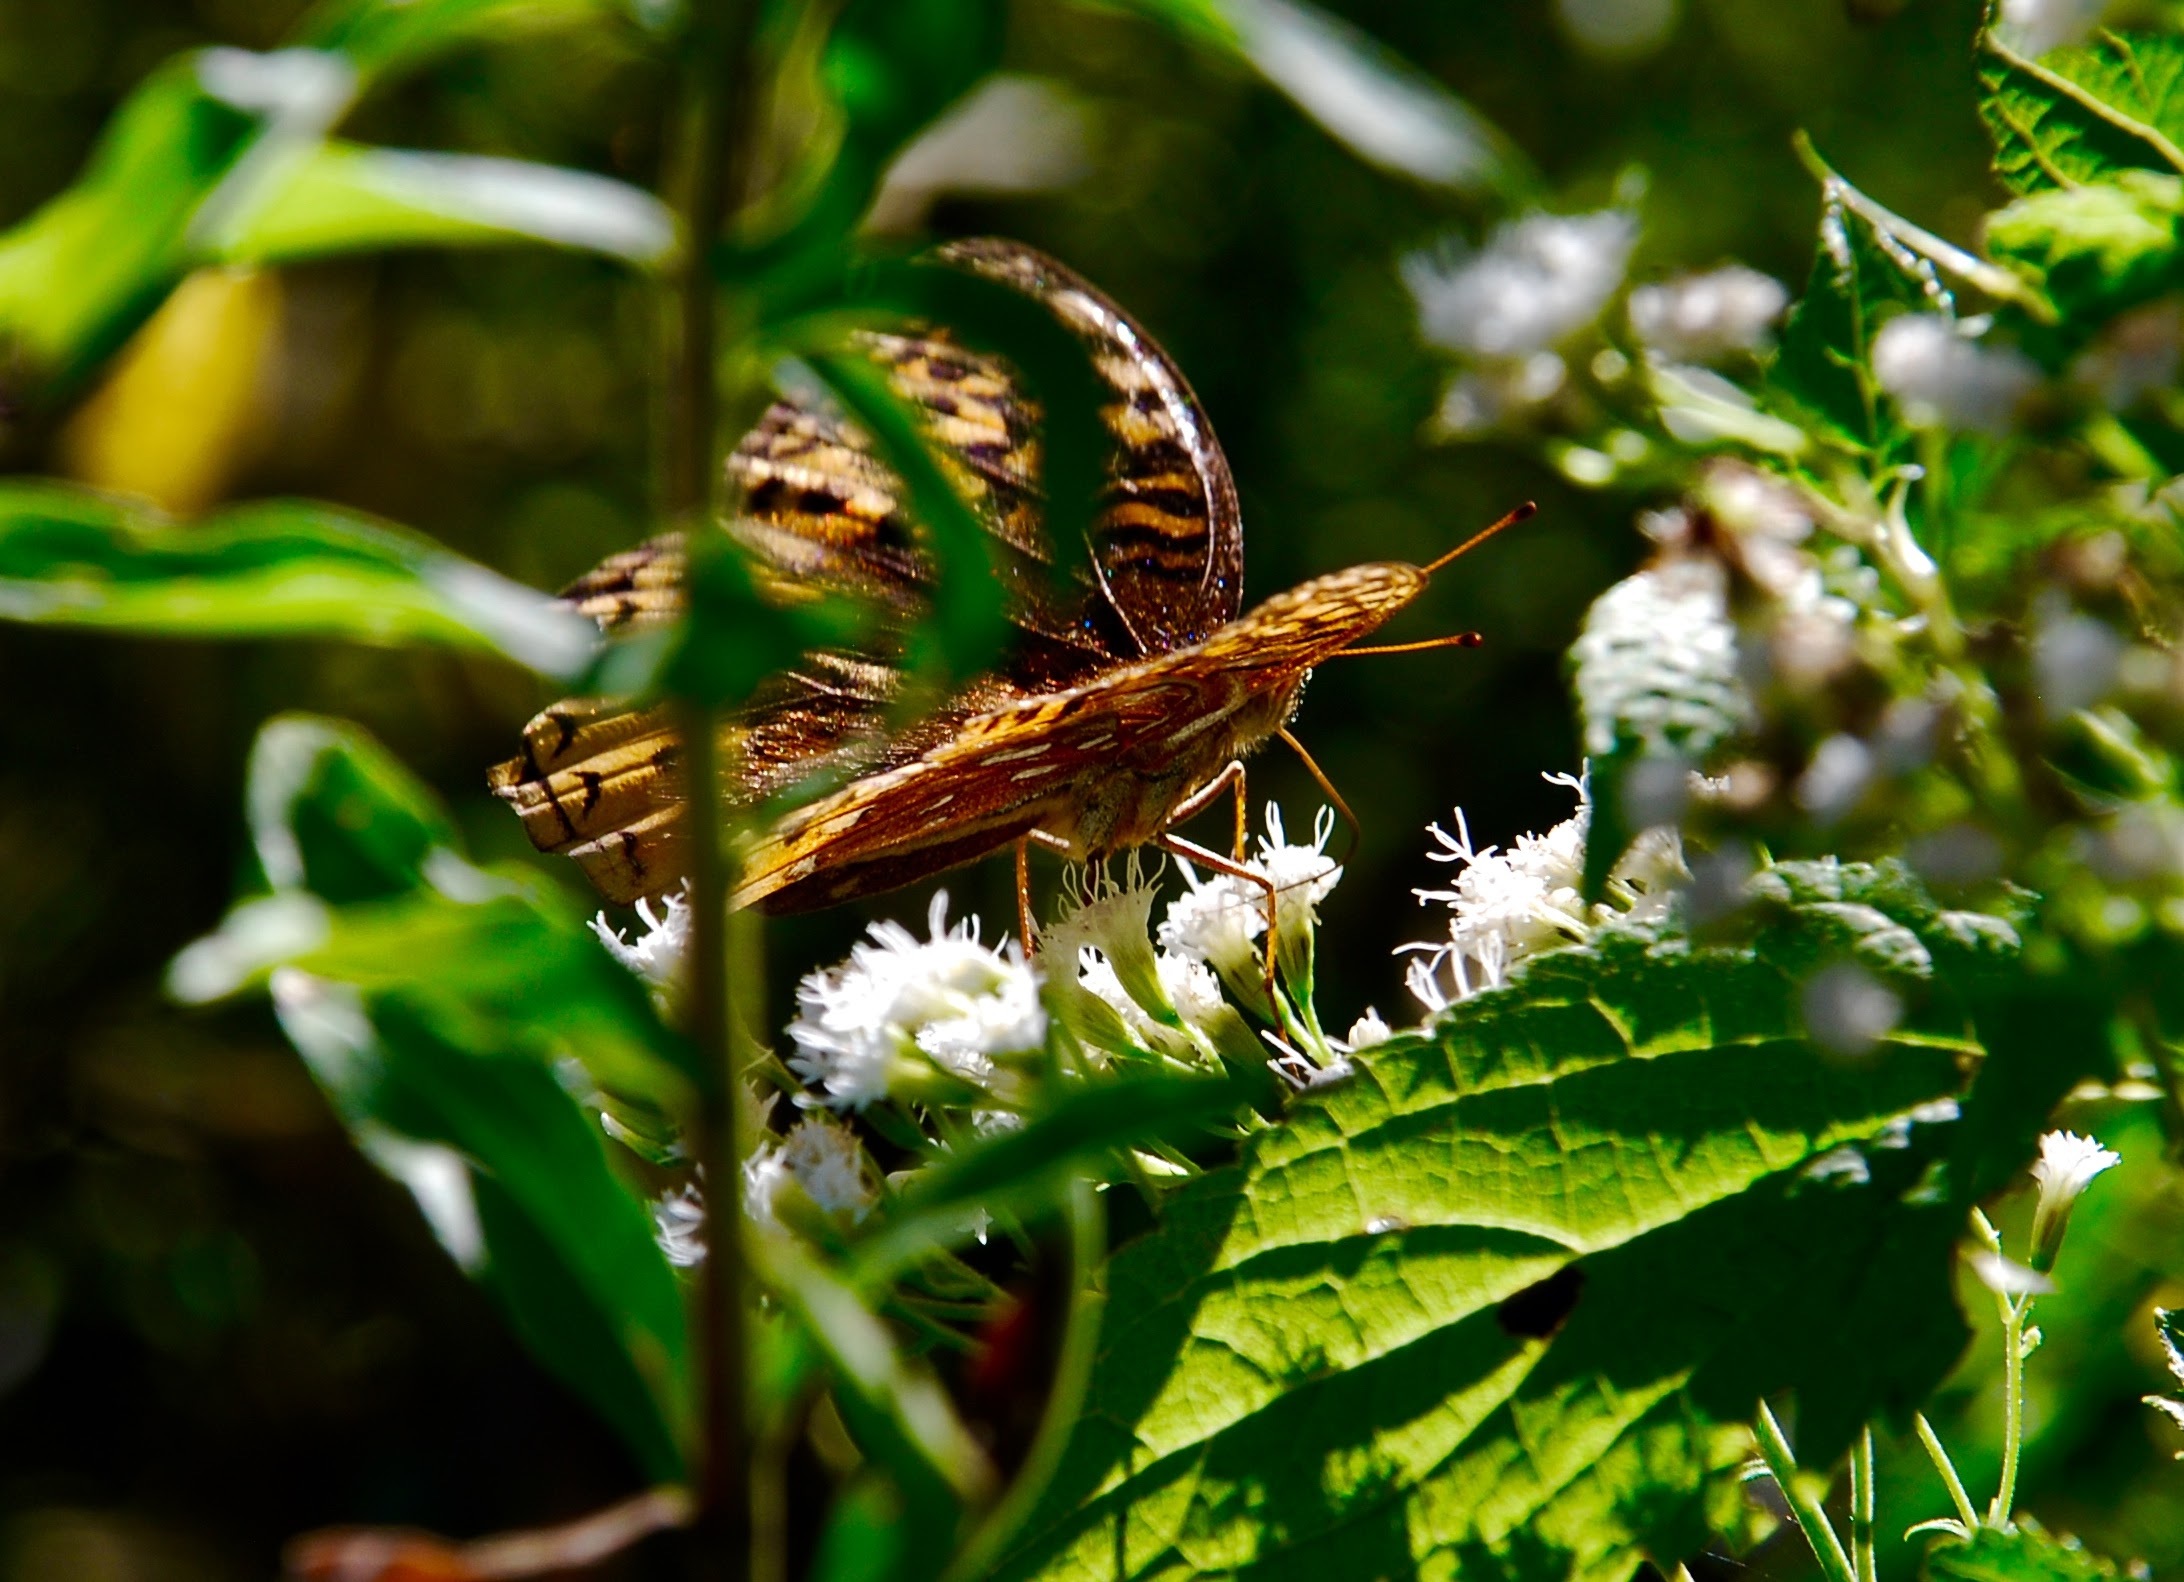
nature, photography, leaf, flower, wildlife, green, jungle, insect, botany, butterfly, flora, fauna, invertebrate, close up, macro photography, arthropod